Great Syrian Revolt

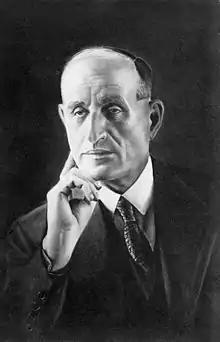
Abd al-Rahman Shahbandar

On 20 August 1925, the People's Party sent a delegation to meet with Sultan al-Atrash and discuss the accession of Damascus to the revolution; the delegation included Tawfiq al-Halabi, Asaad al-Bakri, and Zaki al-Droubi. The presence of the delegation coincided with the presence of Captain Reno, who was negotiating with the rebels on behalf of the French authorities to conclude a peace treaty, and the People's Party delegation managed to convince the rebels not to sign the treaty. In late August 1925, the leaders of the People's Party, including Abd al-Rahman Shahbandar, met with Sultan al-Atrash in the village of Kafr al-Lehaf and agreed to mobilize five hundred rebels to attack Damascus from three axis, but Al-Atrash could not mobilize this number. The military forces that General Ghamlan began to mobilize along the railway in Horan led the rebel leaders to abandon the plan to attack Damascus and devote themselves to the French campaign.